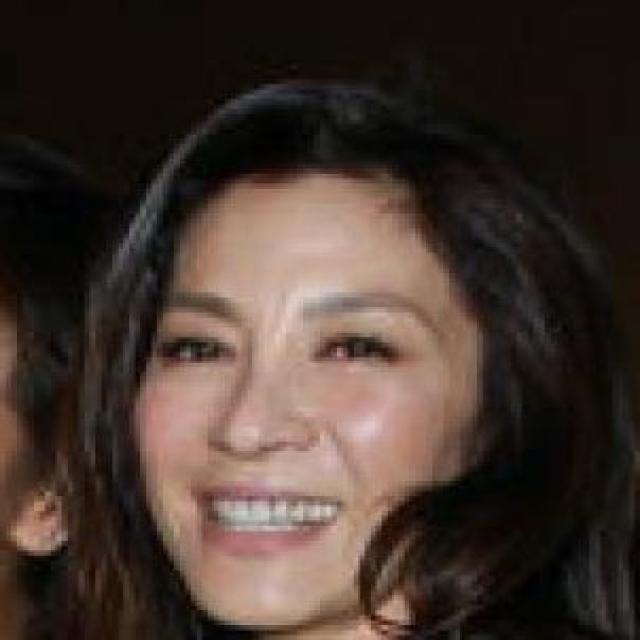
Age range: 21-44